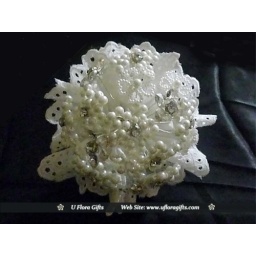
Swarovski crystal bouquet in silver shade colour